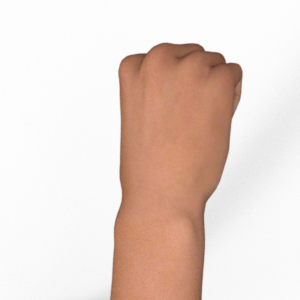
Label: rock